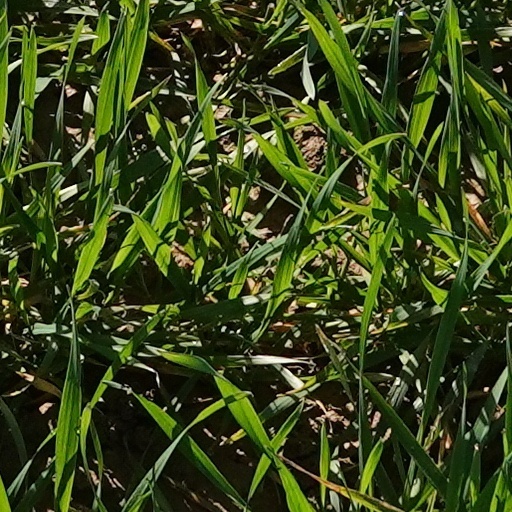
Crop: wheat